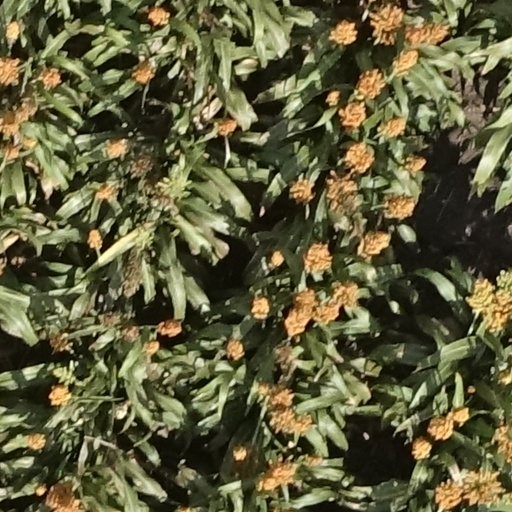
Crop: sorghum